Lukáš Hůlka

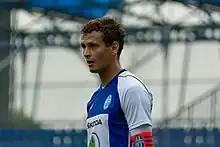
Lukáš Hůlka in 2018

Lukáš Hůlka (born 31 March 1995) is a Czech professional footballer who plays as a defender for Bohemians 1905 in the Czech First League.